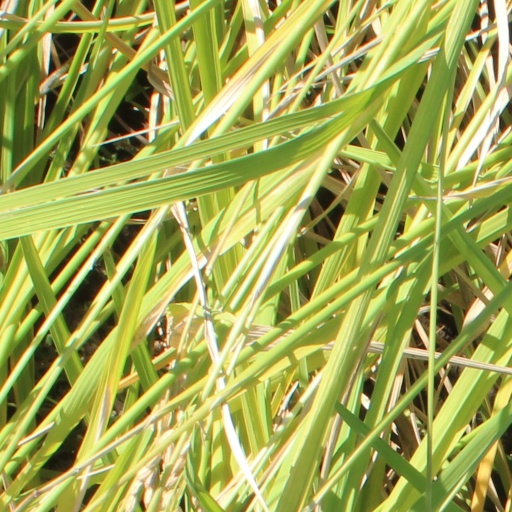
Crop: rice